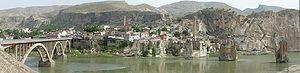
Hasankeyf est une ville située à l'Est de l'Anatolie en Turquie. Elle possède un patrimoine historique particulièrement riche daté de plus de 12 000 ans. Cette cité touristique est située dans la région de Batman et est fréquentée par les touristes du monde entier. En plus d'abriter dans ses grottes un village troglodyte, habité sans discontinuité depuis des millénaires, Hasankeyf fut la capitale somptueuse de l'ultime branche de la dynastie des Ayyoubides de Saladin.